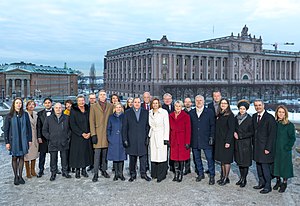
Regeringen Löfven II
Ministrene i regeringen Löfven II foran Stockholms Slot, januar 2019.
Regeringen Löfven II er Sveriges nuværende regering. Socialdemokraterne er regeringens store parti, mens Miljöpartiet de Gröna er det lille parti.